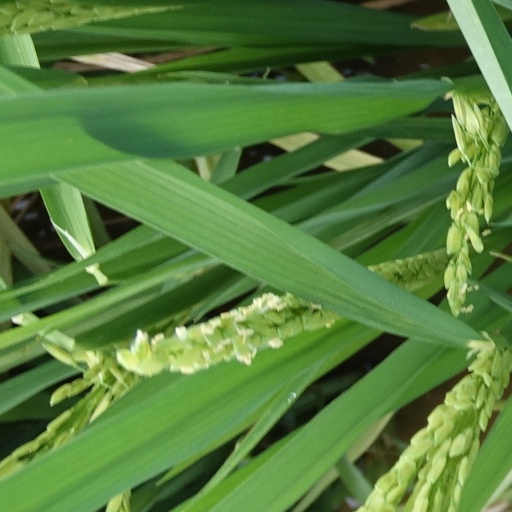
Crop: rice